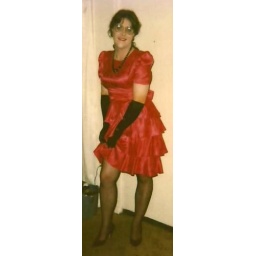
Adjusting stockings in red satin dress